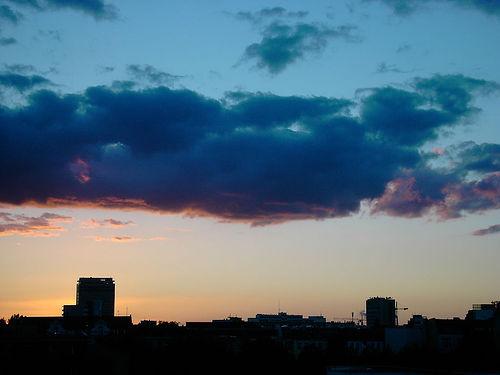
Weather: cloudy or overcast